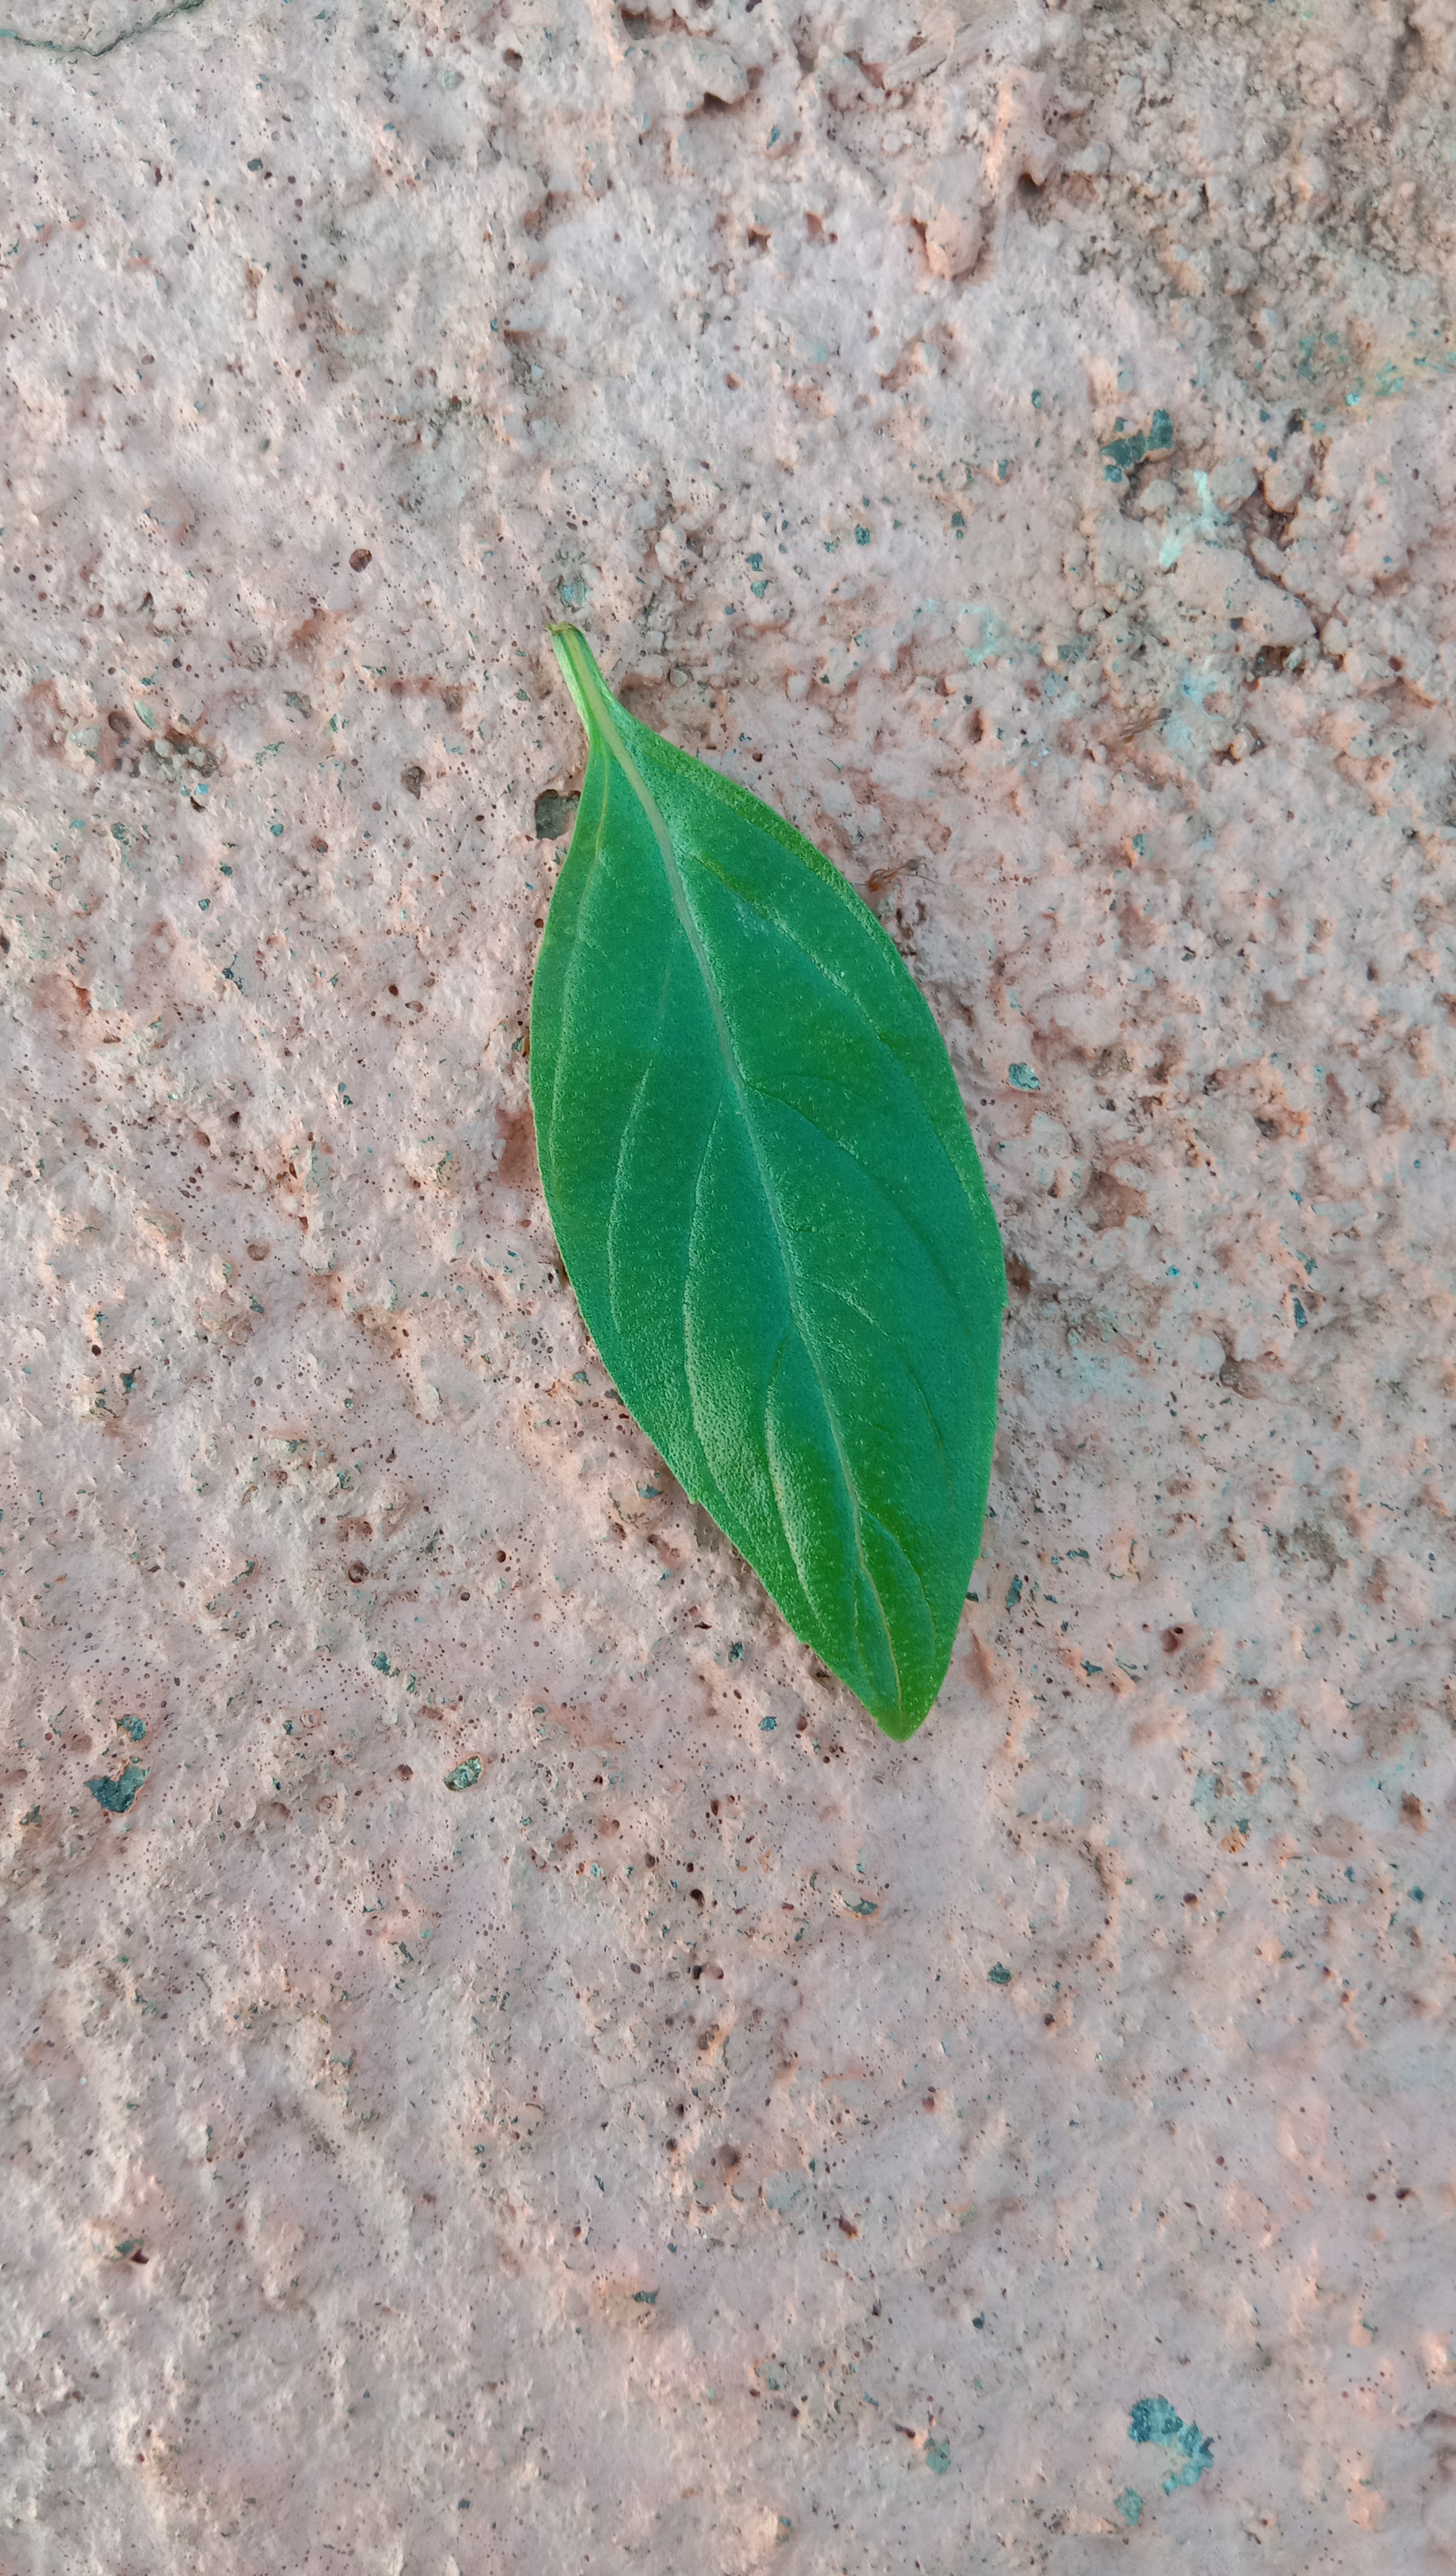
Plant: kamakasturi